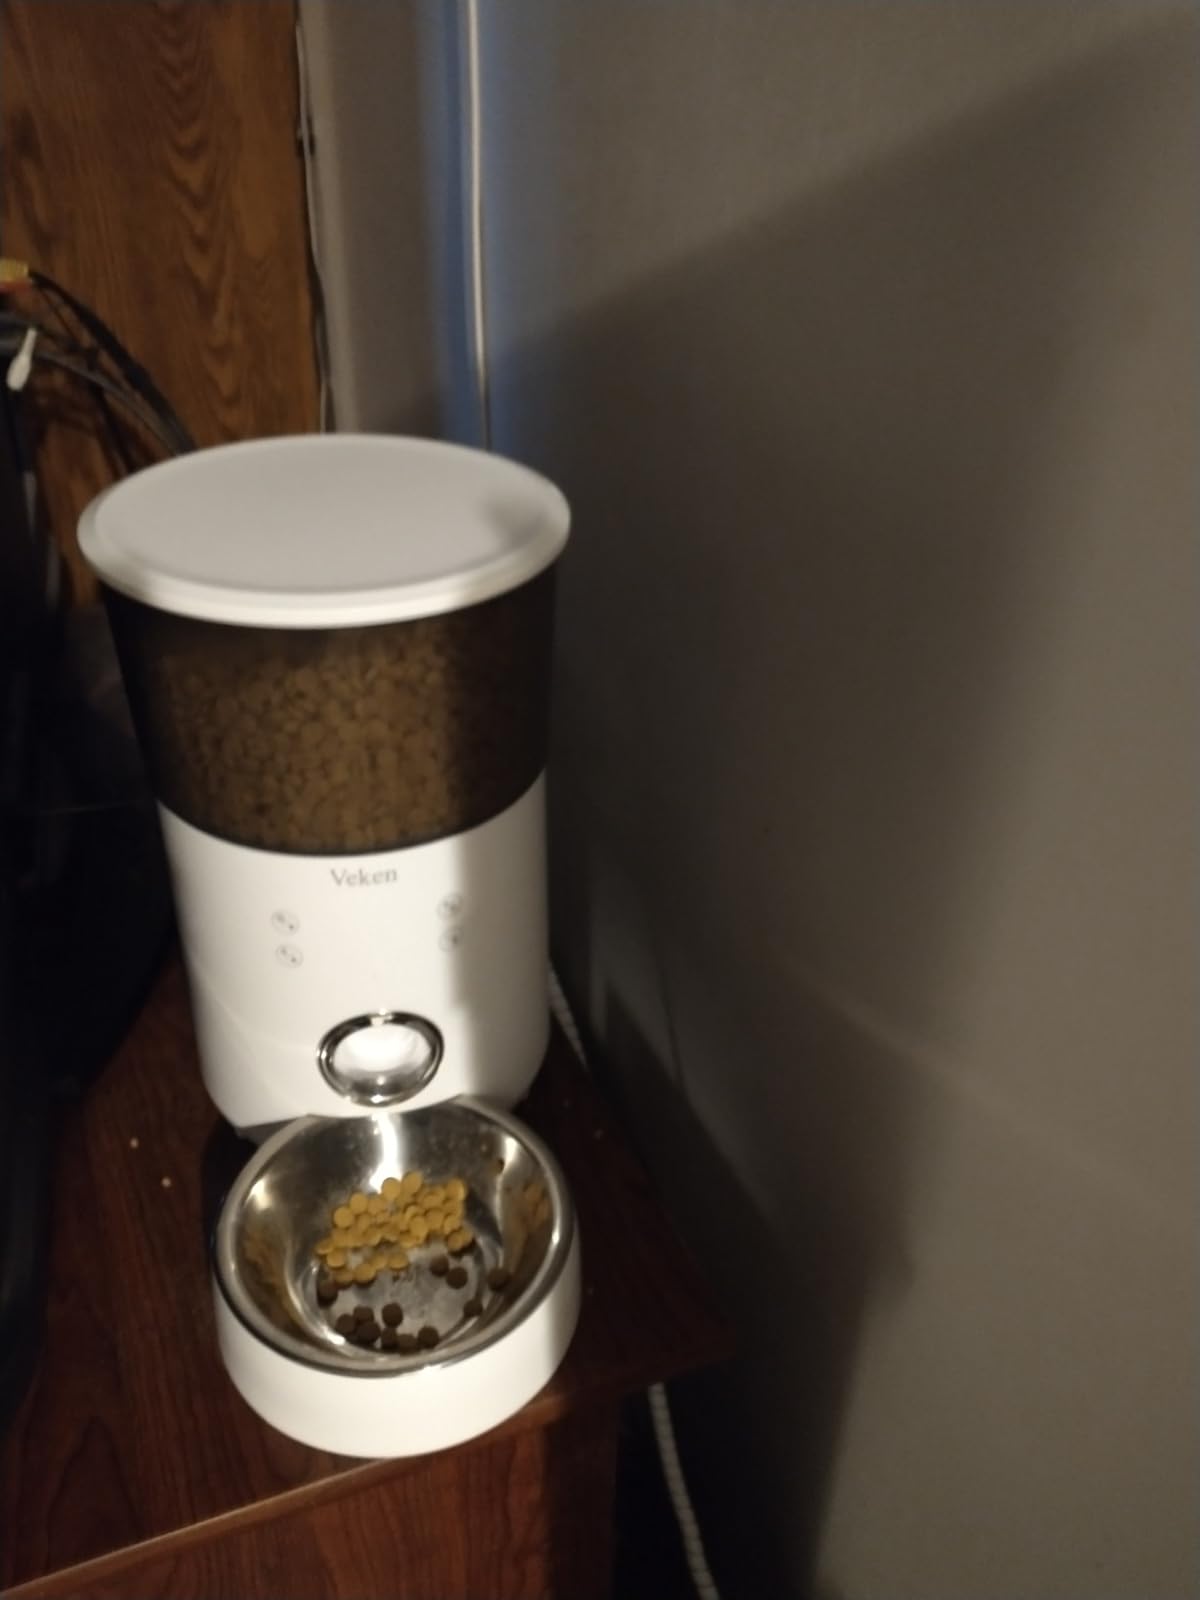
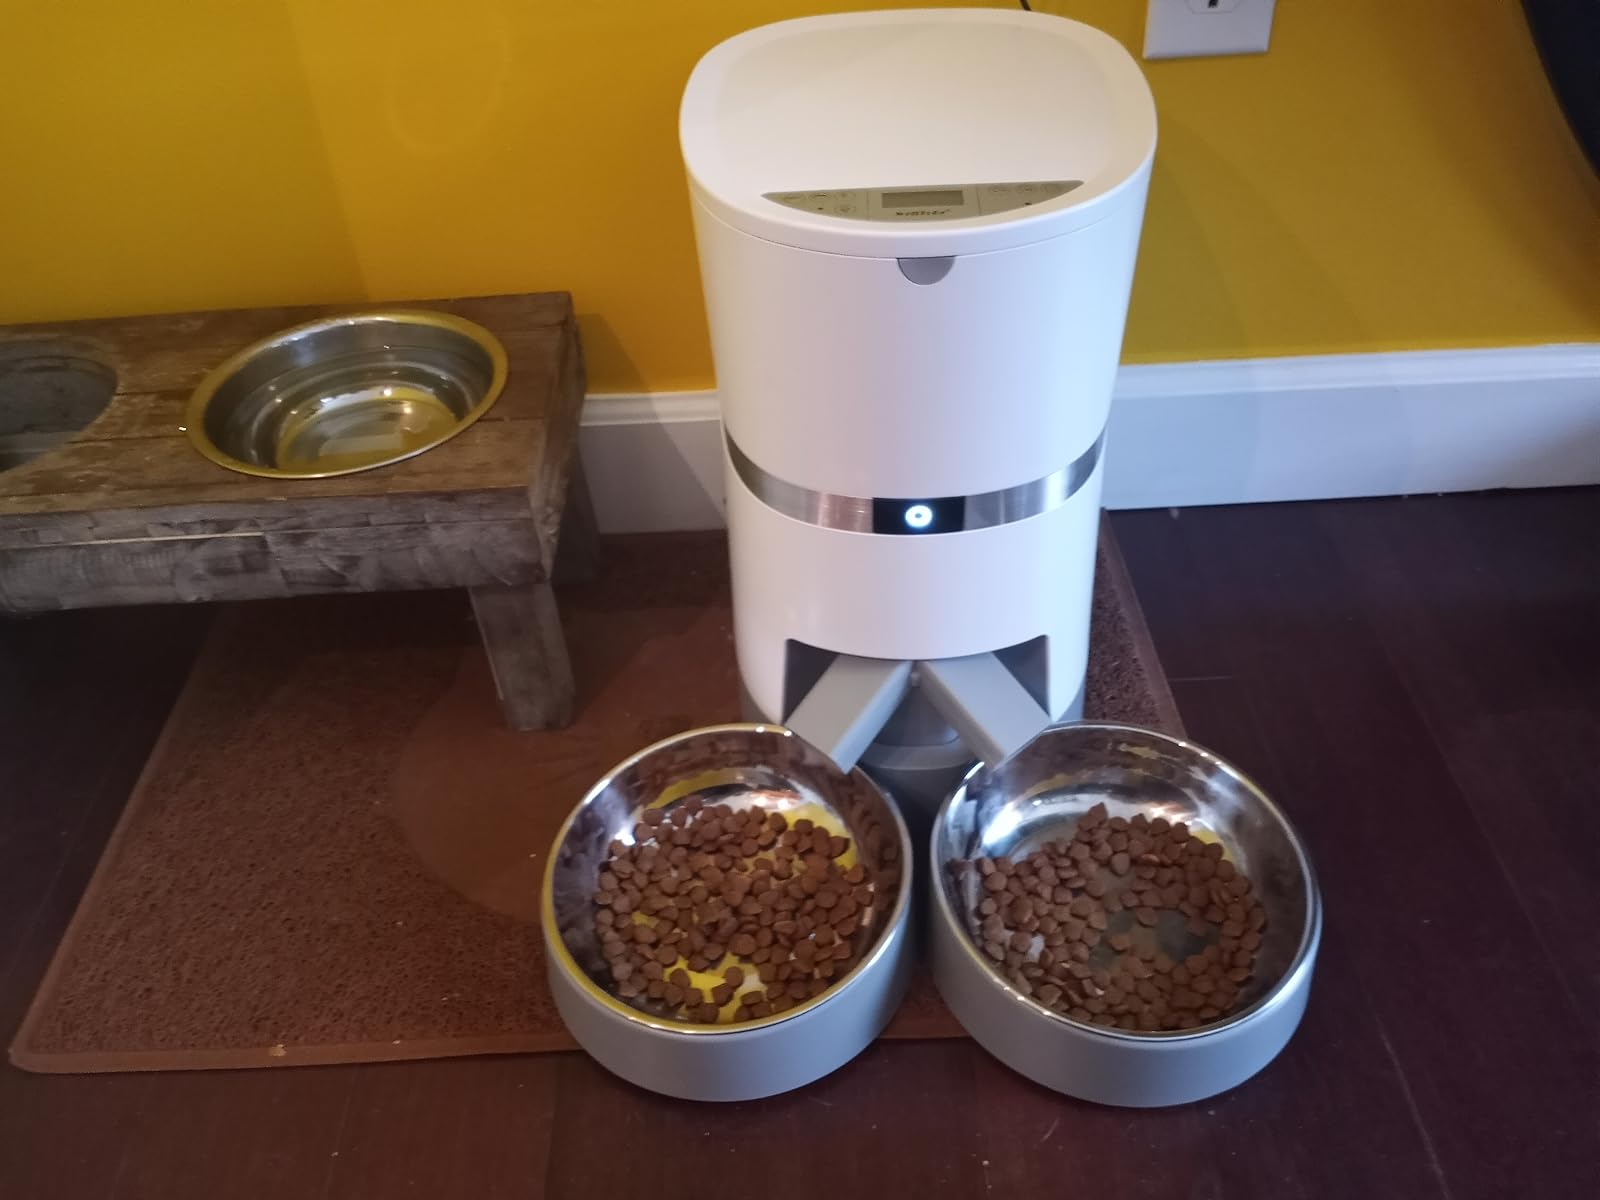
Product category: items_feeder
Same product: no